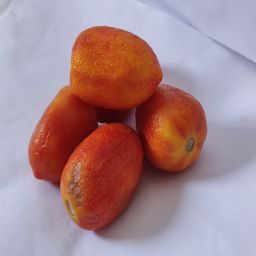
Crop: Tomato
Quality: Old